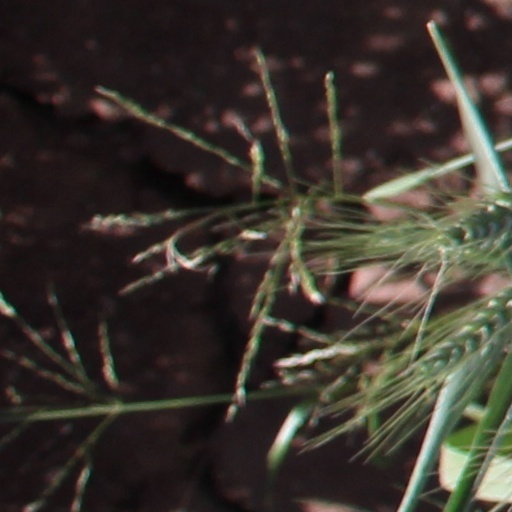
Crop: wheat